Alexandra Bíróová

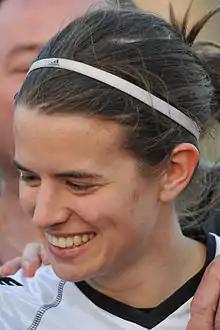
Alexandra Bíróová in 2014

Alexandra Bíróová (born 13 July 1991) is a Slovak football midfielder who currently plays for SKN St. Pölten of the Austrian Frauenliga. She has played in the UEFA Women's Champions League with her previous clubs Slovan Duslo Šaľa and SV Neulengbach.